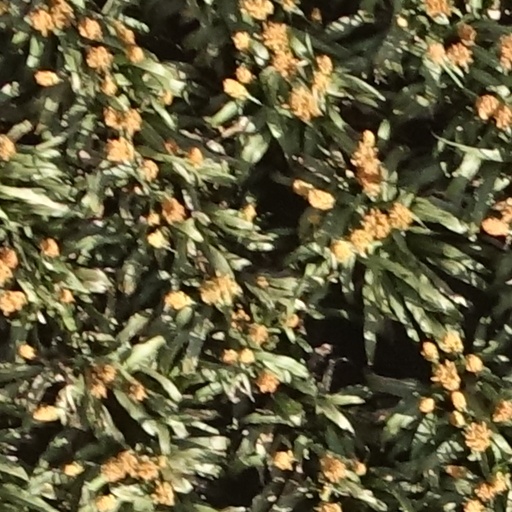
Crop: sorghum